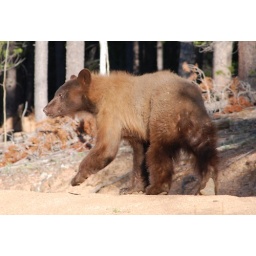
35 x ... Snapped by our son near his house near Bailey Colorado. This is a common occurrence. .